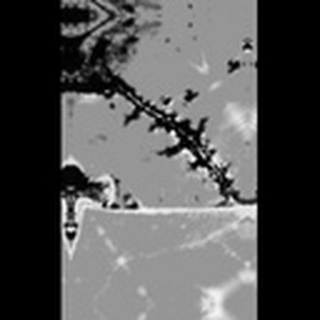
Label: cotton_bacterial_blight